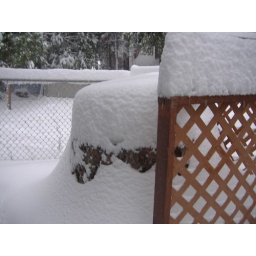
tree stump by office